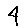
Label: 4